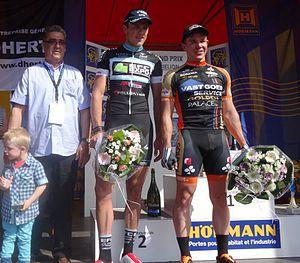
Grand Prix Criquielion 2014, Deux-Acren.
La 21ᵉ édition du Grand Prix Criquielion a eu lieu le 17 mai 2014. La course fait partie du calendrier UCI Europe Tour 2014 en catégorie 1.2, elle constitue également la troisième manche de la Topcompétition 2014. La course longue de 170,6 kilomètres s'achève au bout de 3 h 59 min 3 s par un sprint massif dans lequel 94 coureurs sont engagés. Kevin Peeters termine premier, immédiatement suivi par Bert Van Lerberghe et Kevin Deltombe. Tim Vanspeybroeck prend la tête de la Topcompétition. Sur les 186 coureurs qui ont pris le départ, 156 ont franchi la ligne d'arrivée.
Kevin Peeters, né le 5 février 1987 à Lierre, est un coureur cycliste belge.
Le Grand Prix Criquielion est une course cycliste belge créée en 1991 en l'honneur de l'ancien cycliste professionnel Claude Criquielion. Elle fait partie de l'UCI Europe Tour en catégorie 1.2. depuis 2012 et constitue une des manches de la Topcompétition. Elle a été nommée Grand Prix du Président en 2000 et 2001. Cette épreuve est organisée par l'Entente Cycliste Acrenoise dont Claudy Criquielion fut président pendant près de 20 ans et jusqu'à son décès en 2015. C'est Laurent Haegeman, par ailleurs secrétaire général du Grand Prix Cerami qui en a repris la présidence, confiant la direction sportive de l'épreuve à Mathieu Criquielion, fils de Claudy et ancien pro également.
L'UCI Europe Tour 2014 est la dixième édition de l'UCI Europe Tour, l'un des cinq circuits continentaux de cyclisme de l'Union cycliste internationale. Il est composé d'environ 300 compétitions organisées du 2 février au 19 octobre 2014 en Europe.
Bert Van Lerberghe est un coureur cycliste professionnel belge, membre de l'équipe Deceuninck-Quick Step.